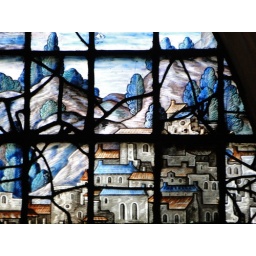
Jonah sitting under a fabulous gourd surveying city of Nineveh, by Abraham van Linge, 1630's - detail